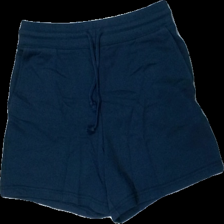
View: front
Type: Shorts
Category: Ladies
Brand: Not in the list
Brand text on label: M&S
Colors: Blue
Material: 100% cotton
Cut: Regular
Size: 36
Season: All
Price range: 50-100
Recommended usage: Reuse
Description: blå shorts